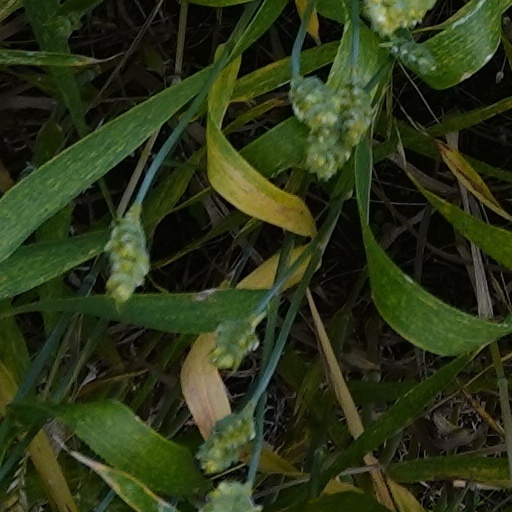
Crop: wheat